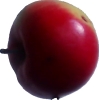
Label: Apple 11